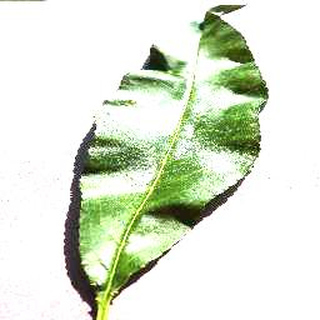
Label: healthy_peach